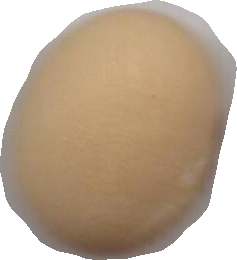
Variety: Anjasmoro